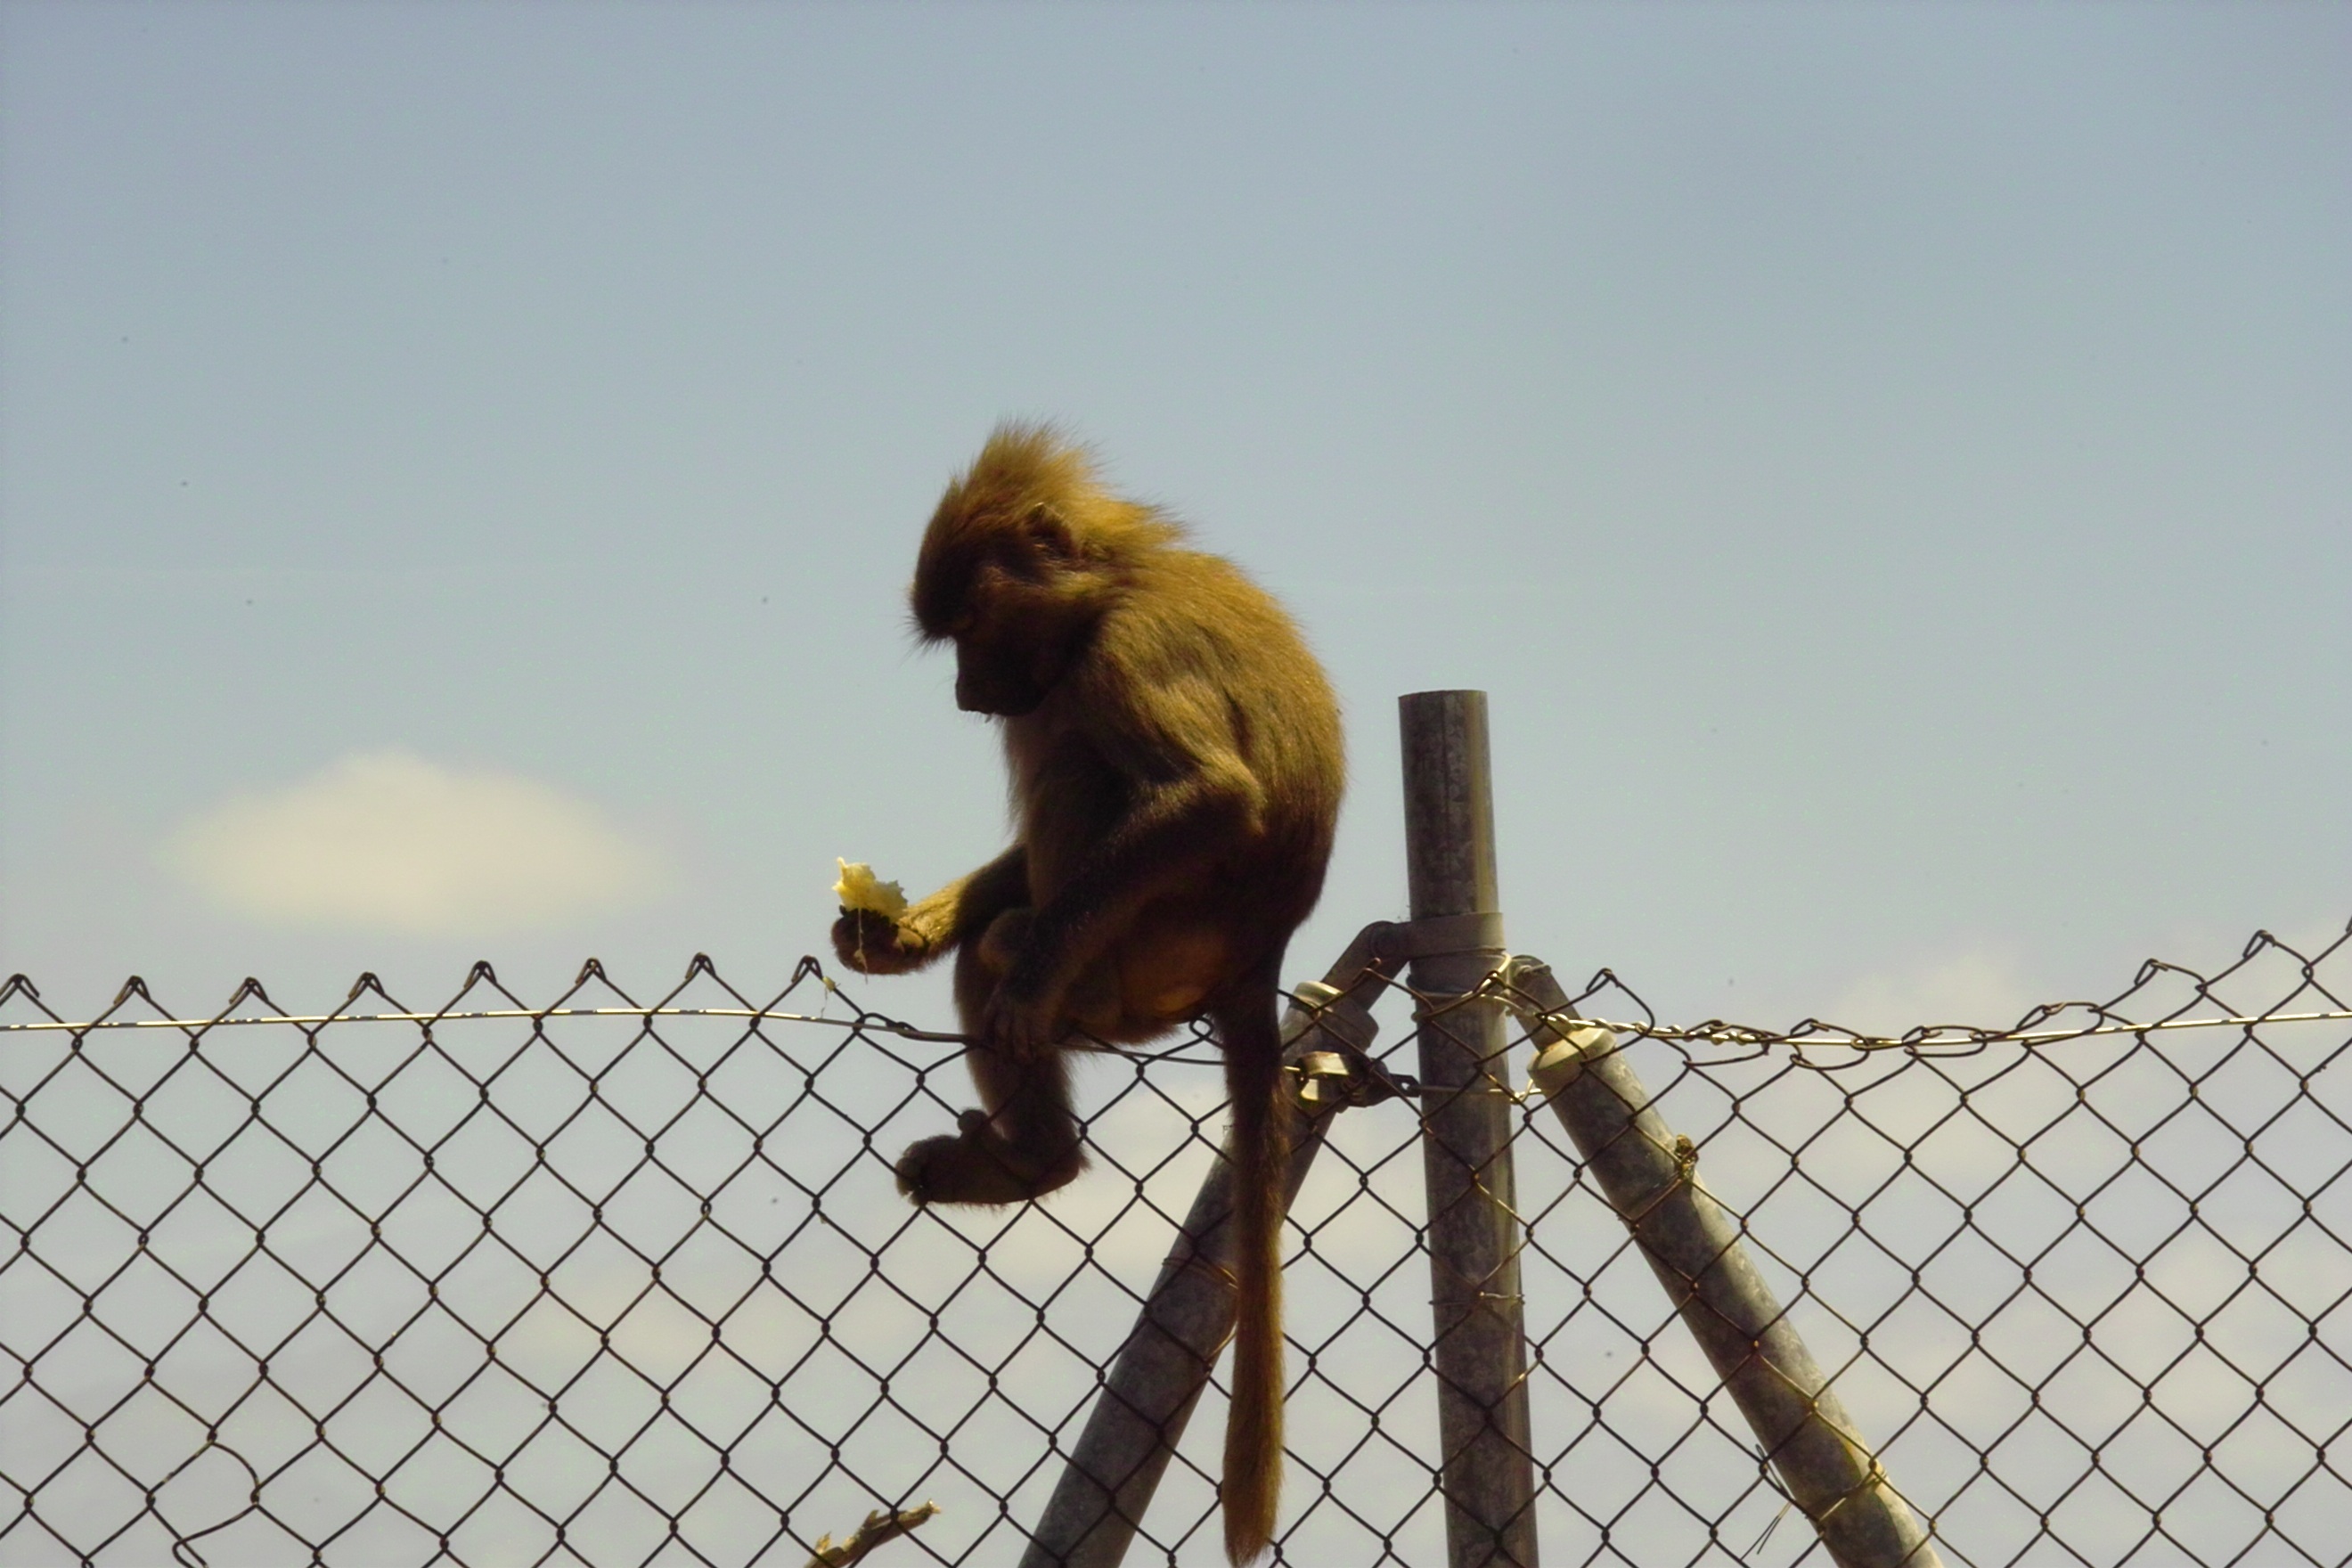
nature, animal, cute, zoo, mammal, thoughtful, monkey, fauna, primate, figure, ape, drawing, baboon, animals, head, vertebrate, funny, creature, mallorca, exotic, salem, ffchen, capuchin, cartoon character, barbary ape, monkey mountain, monkey baby, prosimian, chimpanze, coloring picture